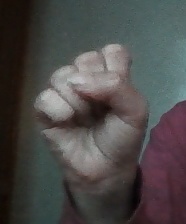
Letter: saad